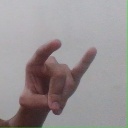
अक्षर: च